Cartagena, Spain

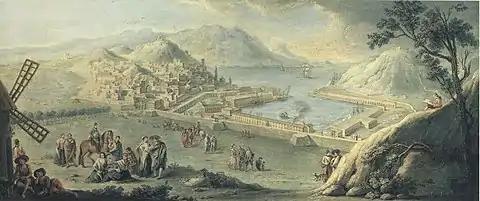
View of Cartagena by Manuel de la Cruz (1786)

On 3 September 1643, the Battle of Cartagena took place near the Cabo de Gata between a Spanish fleet and a French fleet.